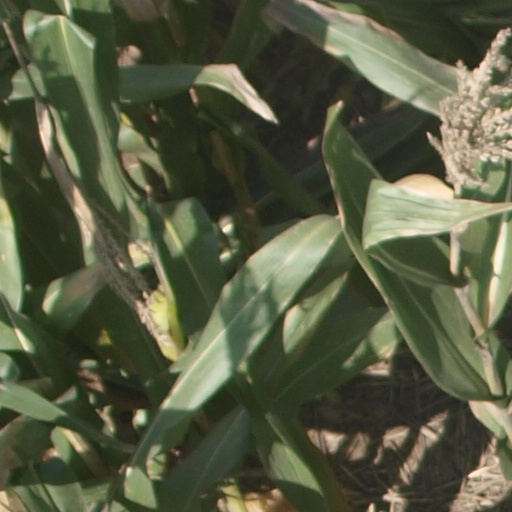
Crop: maize; corn